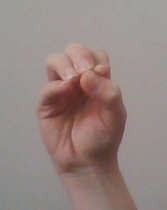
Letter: ha